Slum

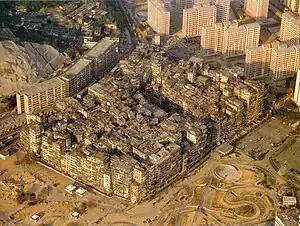
From the 1950s to the 1970s, the Kowloon Walled City in Hong Kong was controlled by local triads.

Scholars claim politics also drives rural-urban migration and subsequent settlement patterns. Pre-existing patronage networks, sometimes in the form of gangs and other times in the form of political parties or social activists, inside slums seek to maintain their economic, social and political power. These social and political groups have vested interests to encourage migration by ethnic groups that will help maintain the slums, and reject alternate housing options even if the alternate options are better in every aspect than the slums they seek to replace.